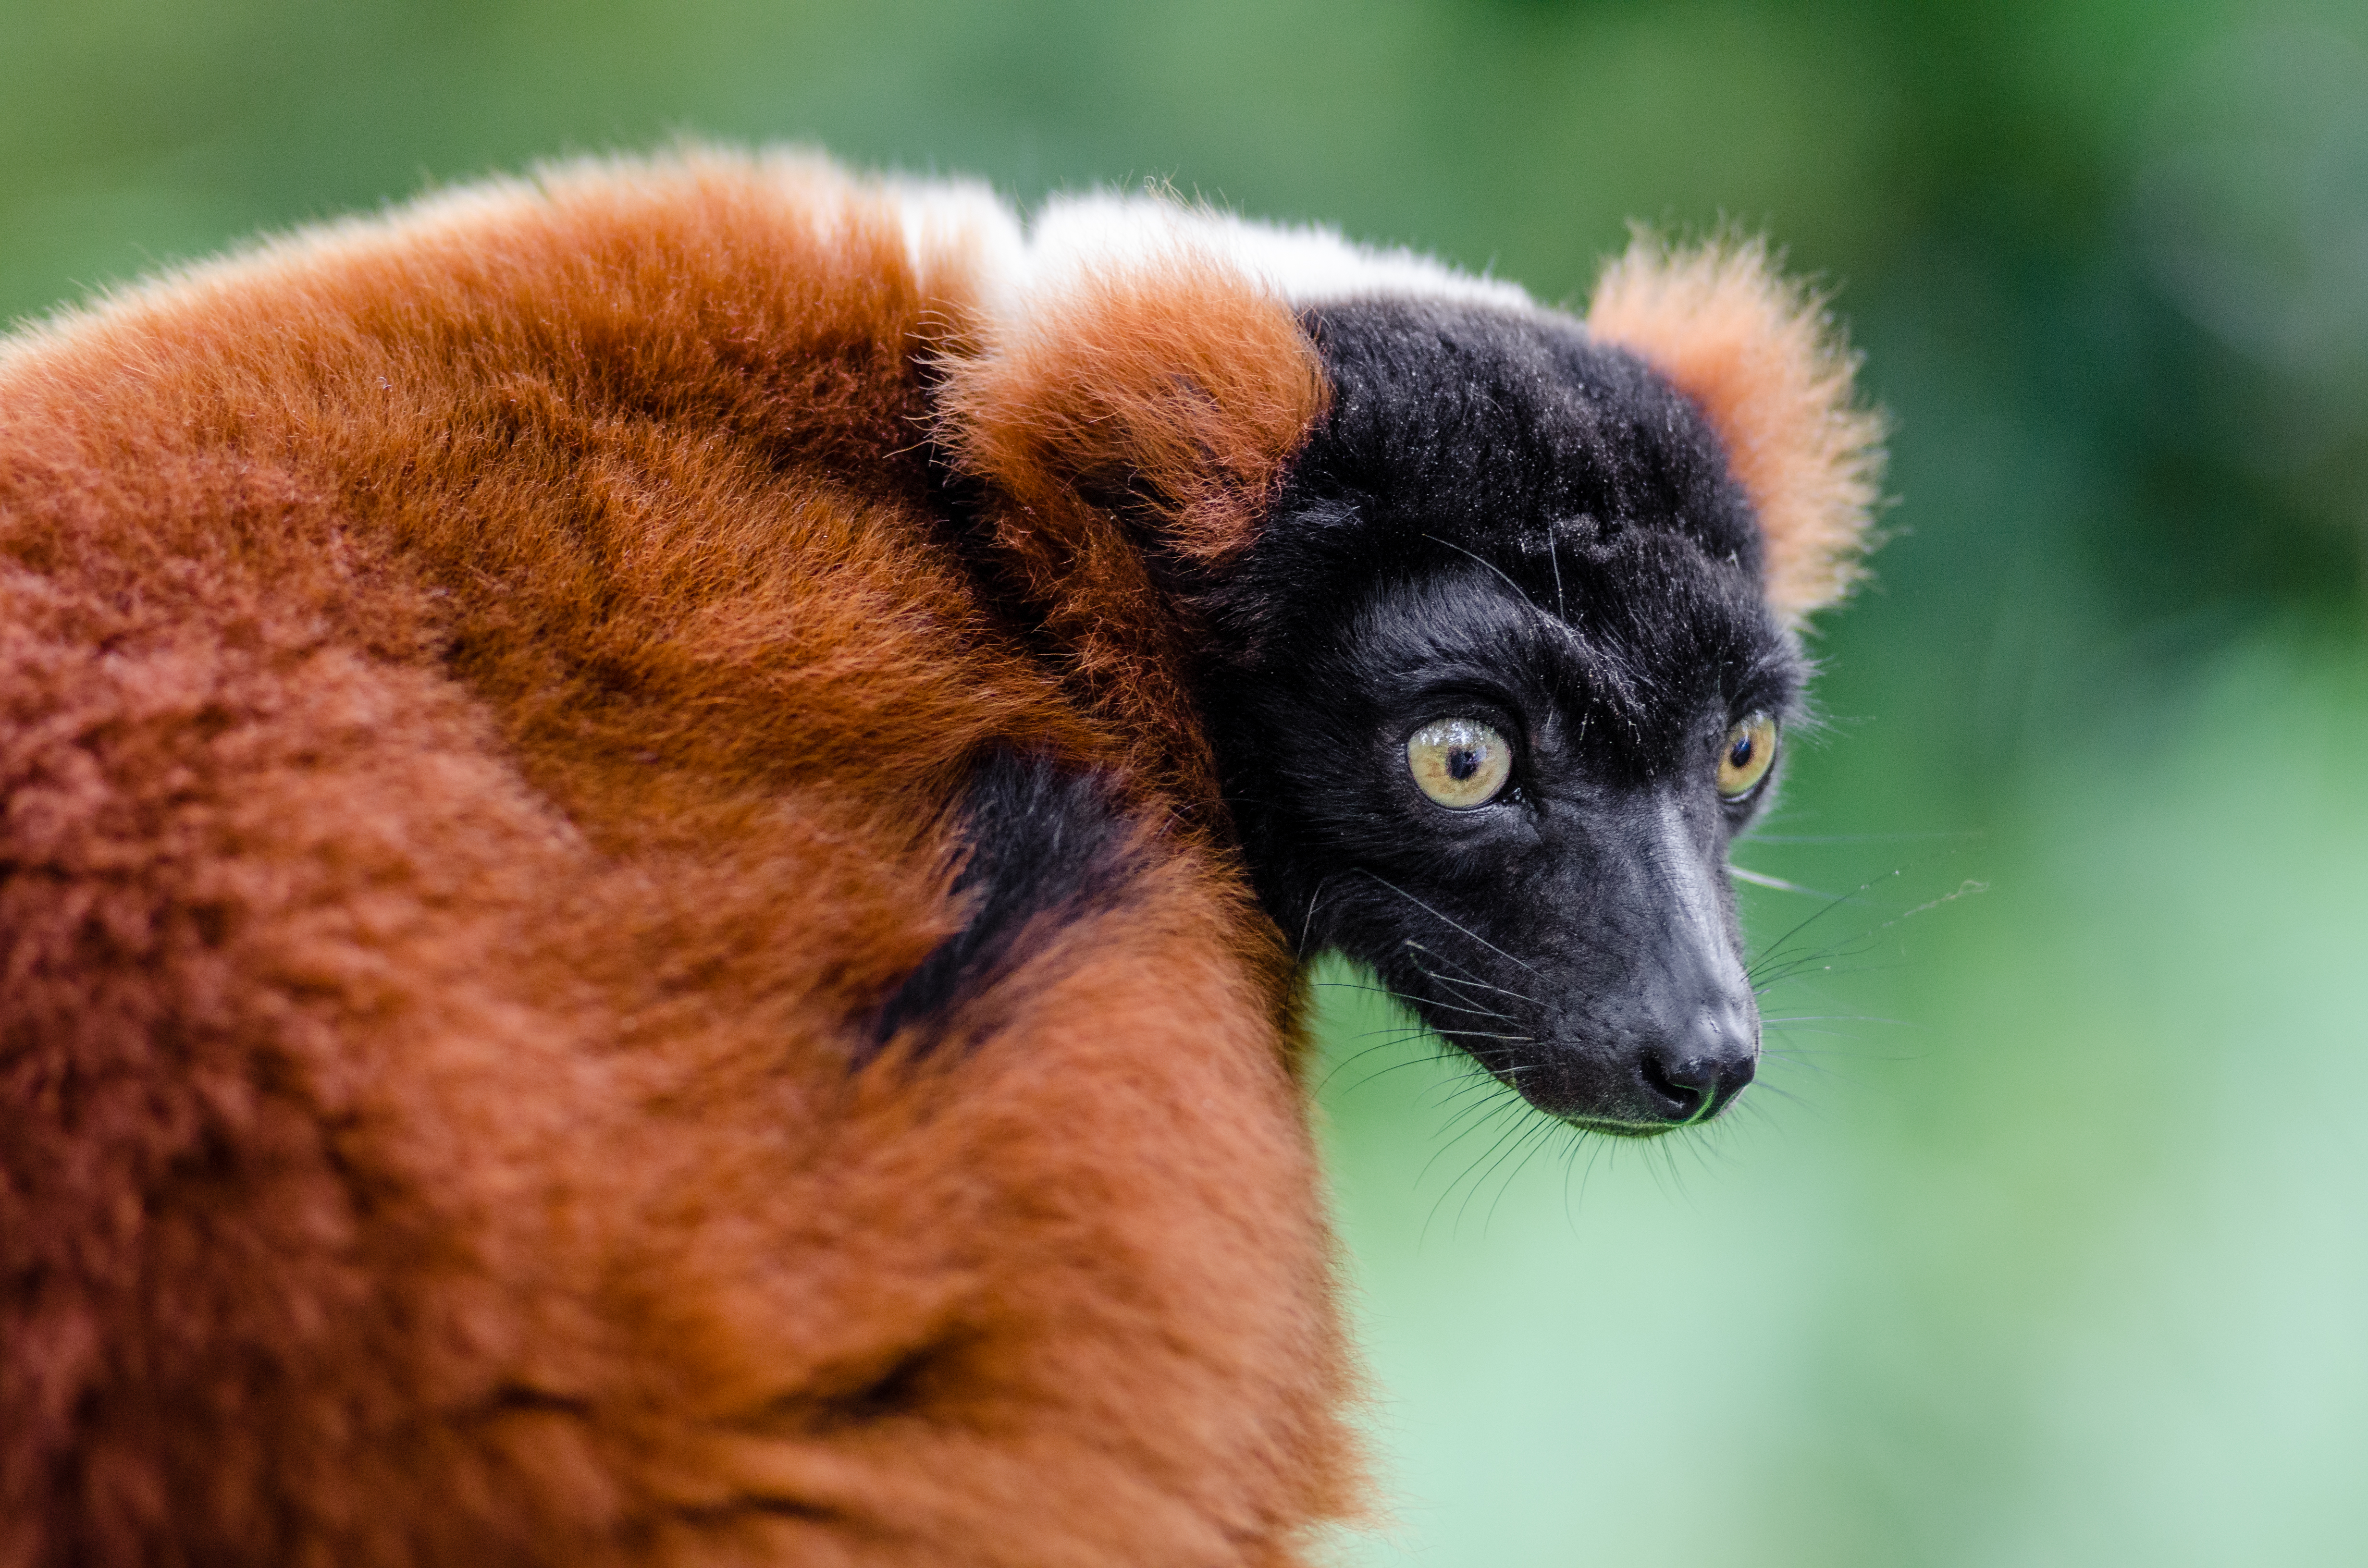
bokeh, feet, cute, wildlife, zoo, red, mammal, nikon, fauna, primate, close up, eyes, hands, madagascar, vertebrate, zoom, germany, deutschland, augen, adorable, lemur, d7000, roter, niedlich, tierpark, hnde, fse, madagaskar, ruffed, vari, lemuren, gelsenkirchen, erlebniswelt, dog breed group